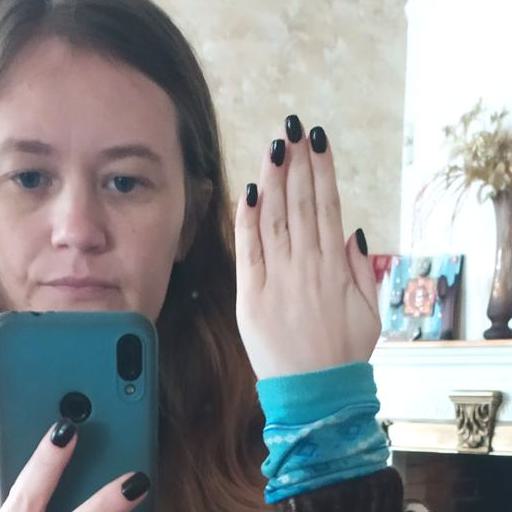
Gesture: stop_inverted